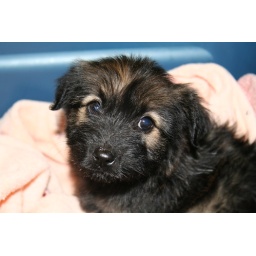
Minnie as a puppy. She liked sleeping in blue tub container.